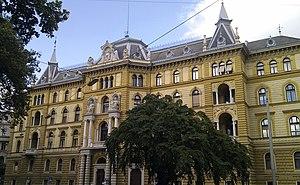
Graz ou Gratz est une ville d'Autriche et la capitale de l'État de Styrie. Avec une population de 288 806 habitants, c'est la deuxième ville la plus peuplée d'Autriche.